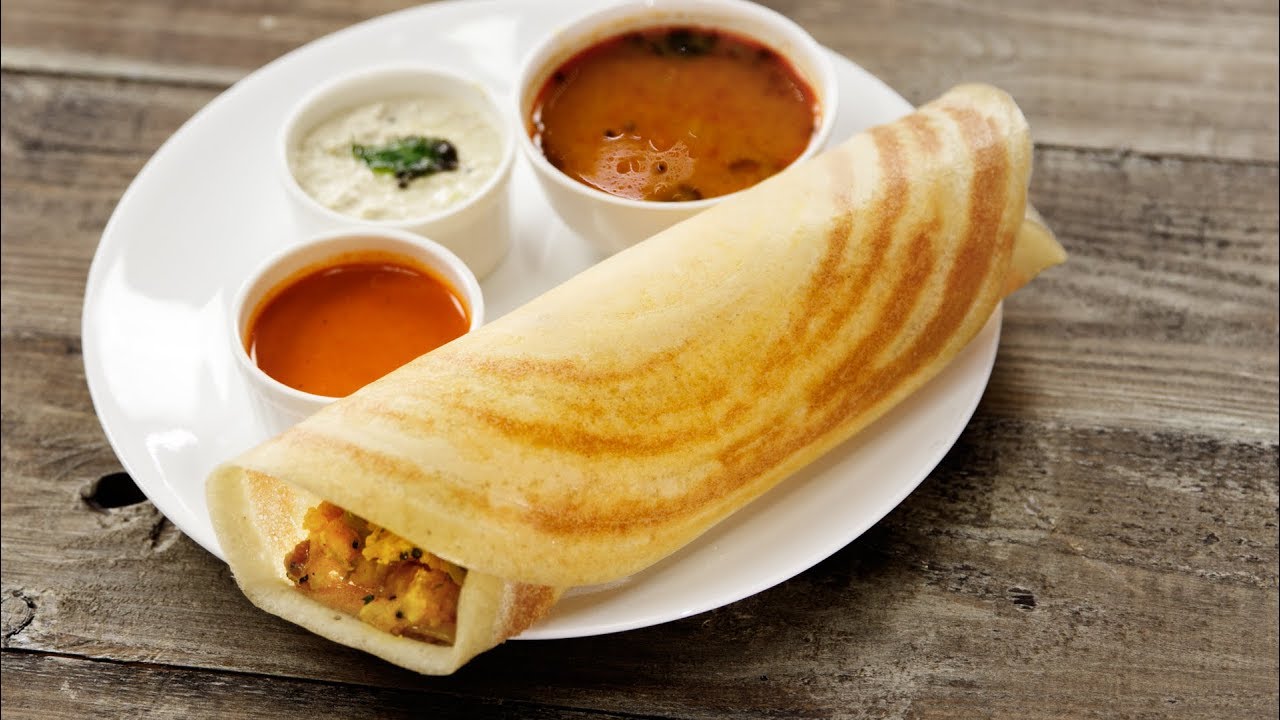
Dish: masala_dosa